Fasli calendar

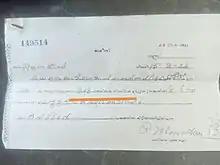
another document of fasliyear 1343 ic. AD 1933

Fasli Calendar is a chronological system introduced by the Mughal emperor Akbar basically for land revenue and records purposes in northern India, The differences in records dates due to the Muslim lunar calendar because of moon sighting have led him to introduce an alternate calendar which follows simultaneously with Islamic Lunar calendar and Hindu Samavat solar Calendar. Which can give the fixed dating system.